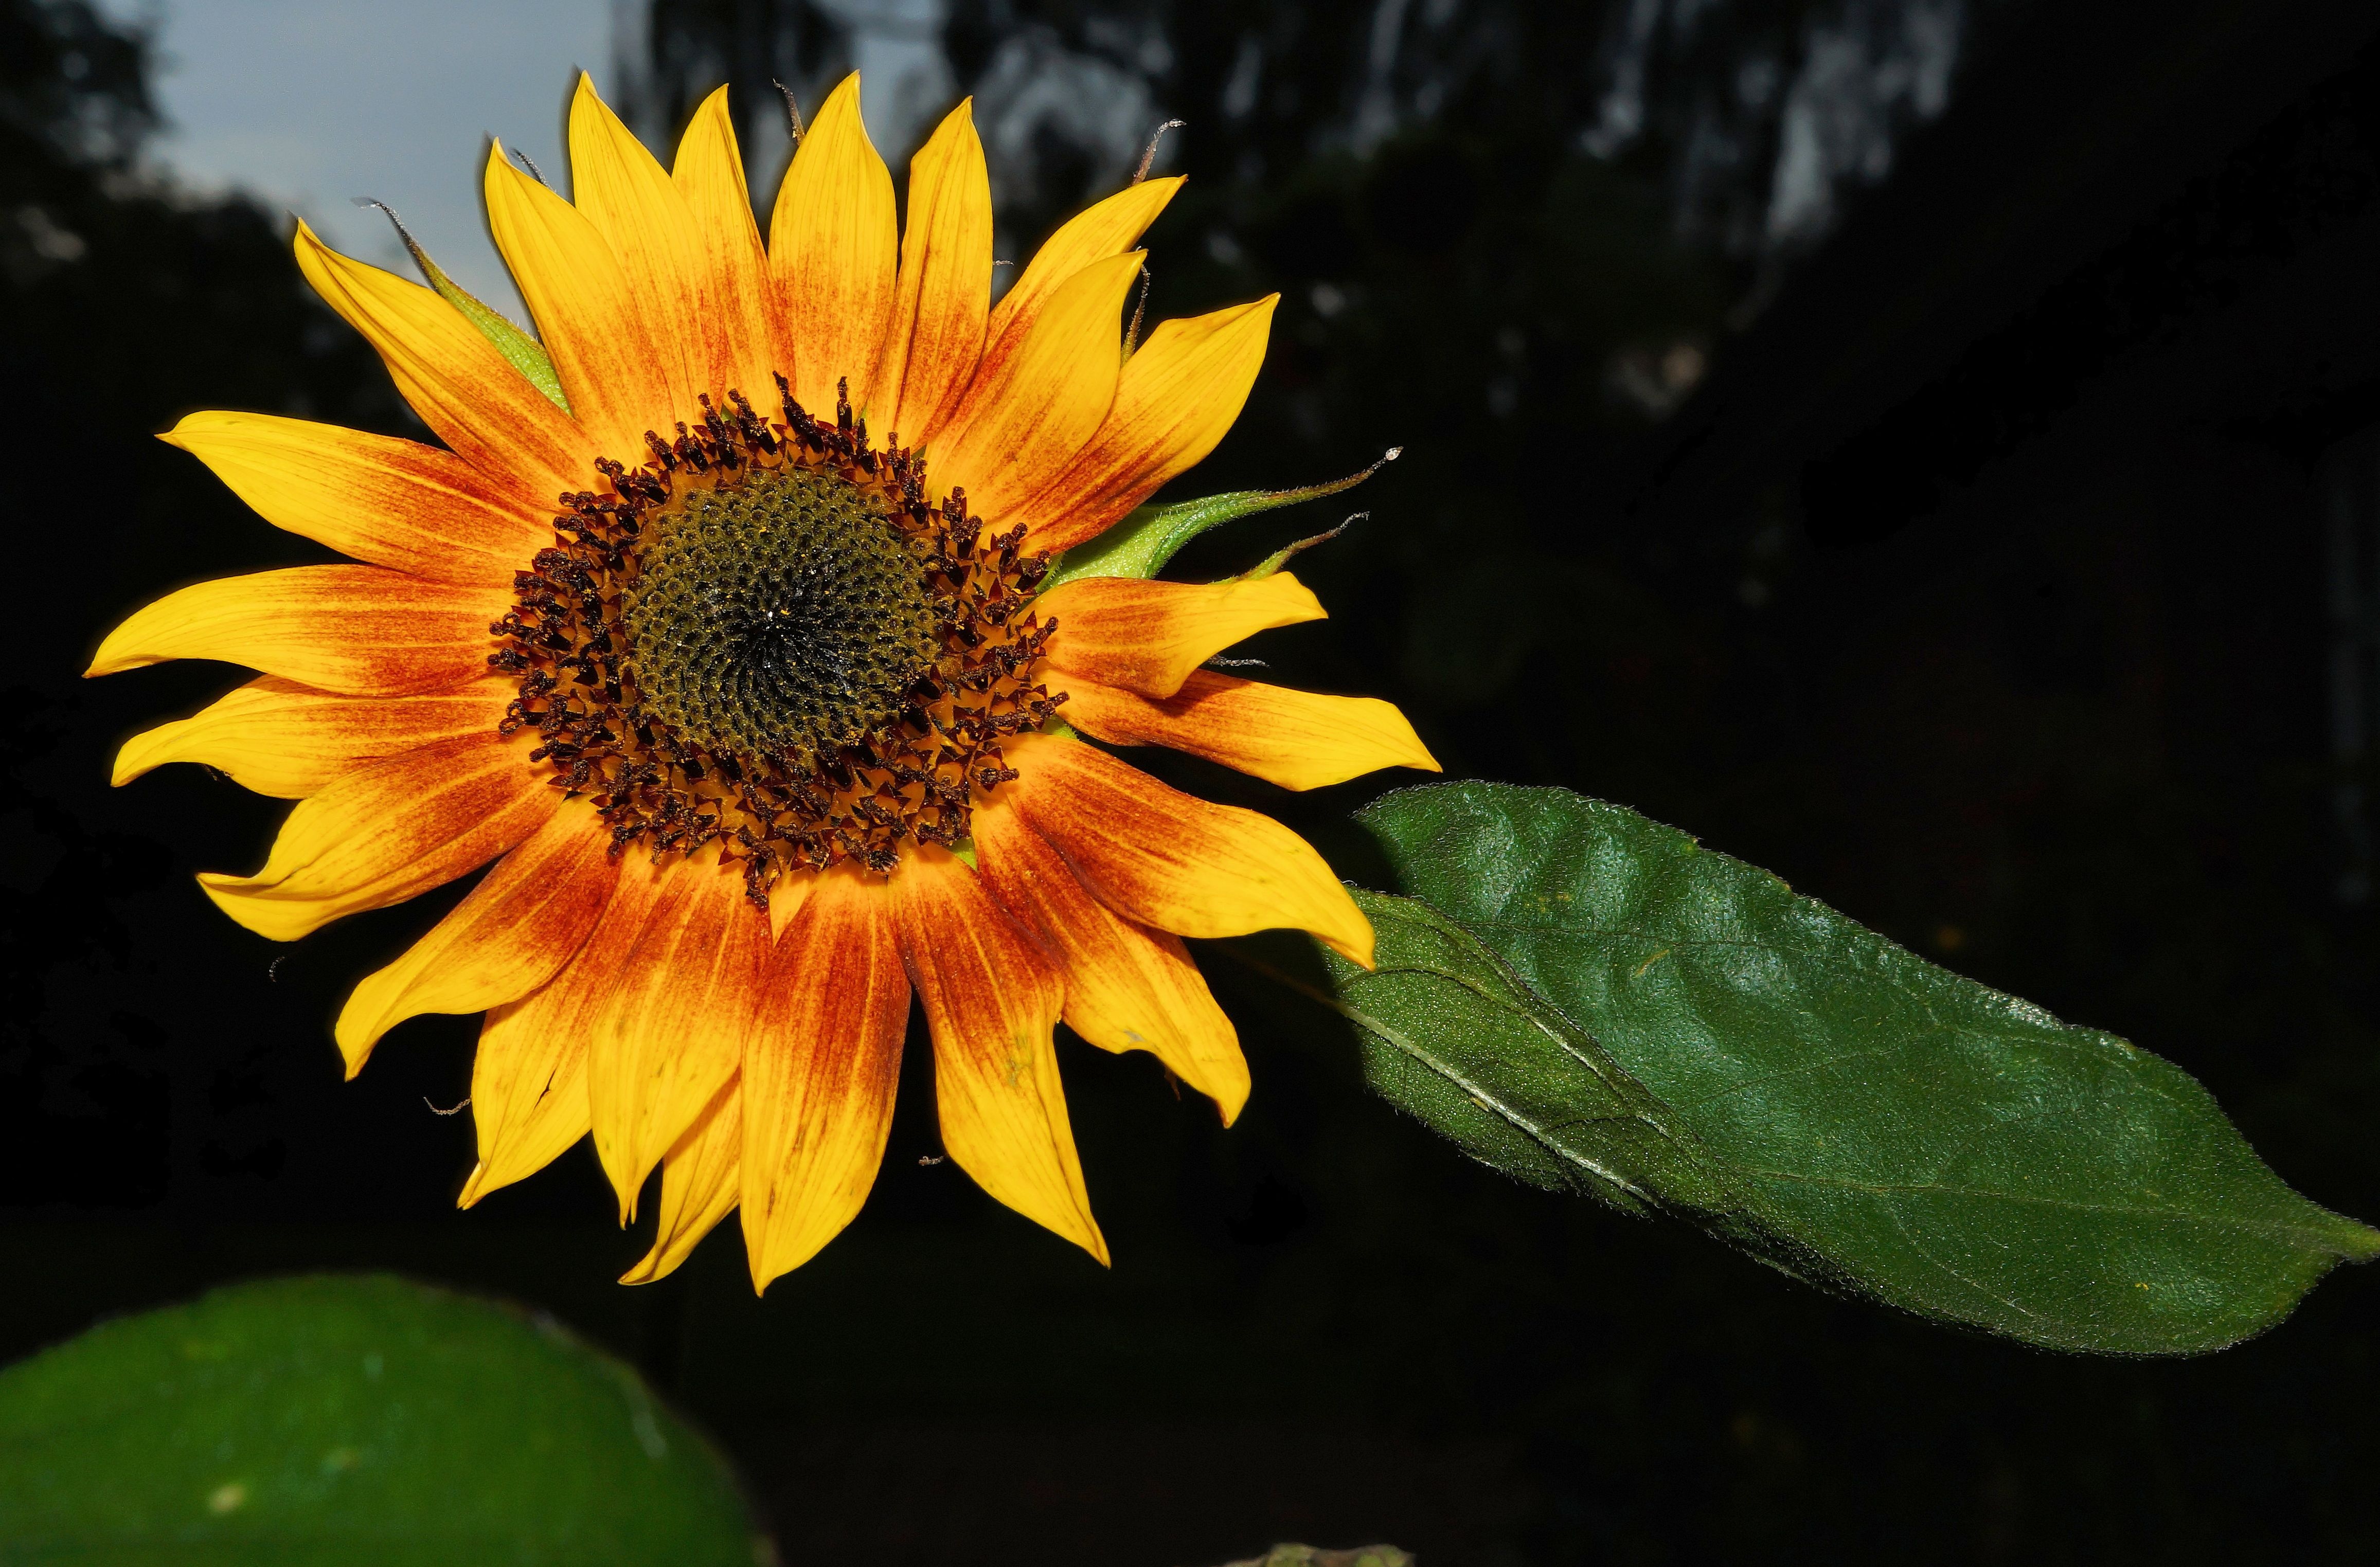
nature, blossom, plant, leaf, flower, petal, bloom, summer, green, botany, colorful, yellow, close, flora, sunflower, wildflower, close up, decorative, bright, sun flower, beautiful, macro photography, flowering plant, daisy family, helianthus annuus, tongue flower, flower basket, plant stem, land plant